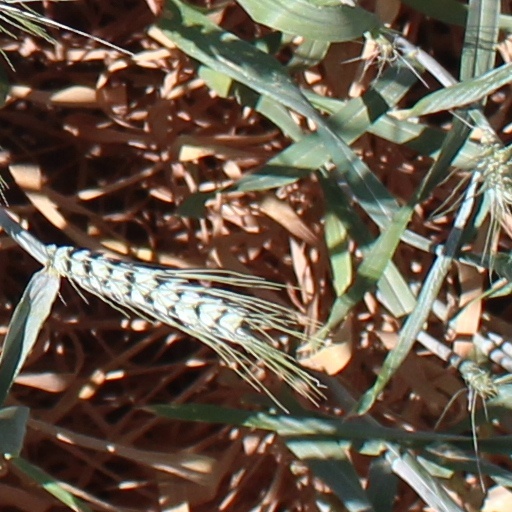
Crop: wheat